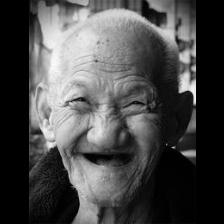
Label: Human